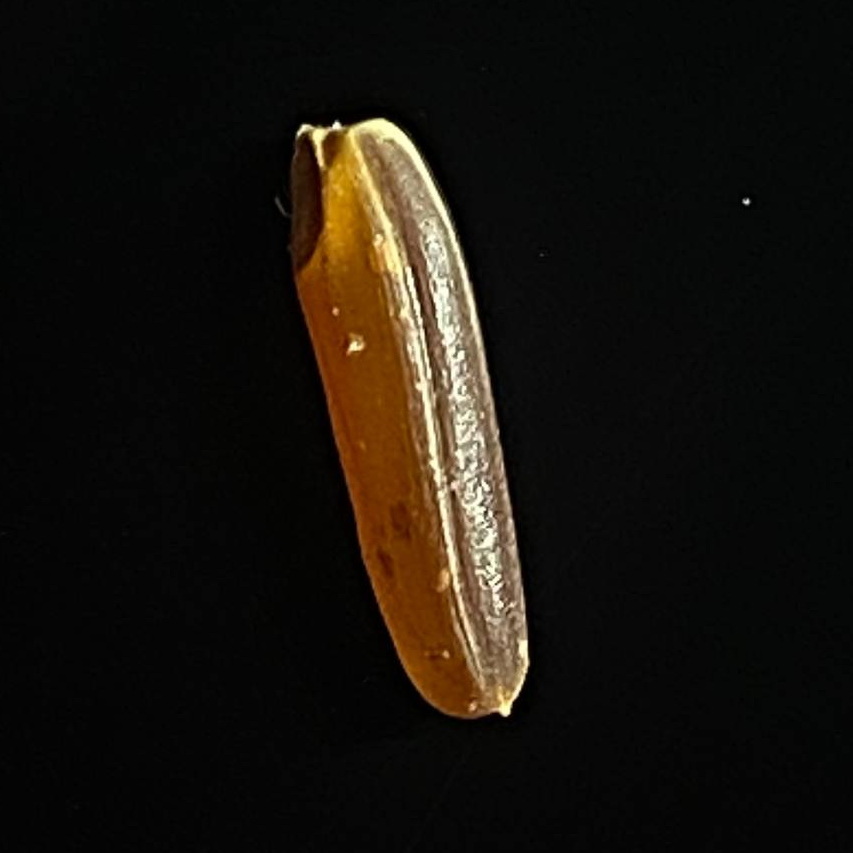
Rice variety: Red_Cargo